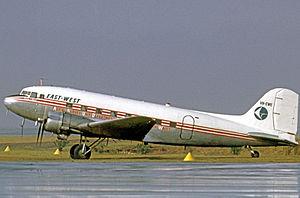
East-West Airlines était une compagnie aérienne régionale australienne fondée à Tamworth, en Nouvelle-Galles du Sud, en 1947. Elle opérait dans les principaux centres urbains régionaux et les reliait à différentes capitales, et dans les années 1980, elle était la troisième plus grande compagnie aérienne domestique d'Australie. Elle a également effectué sa propre maintenance lourde à Tamworth et exploité un réseau de centres de voyages.